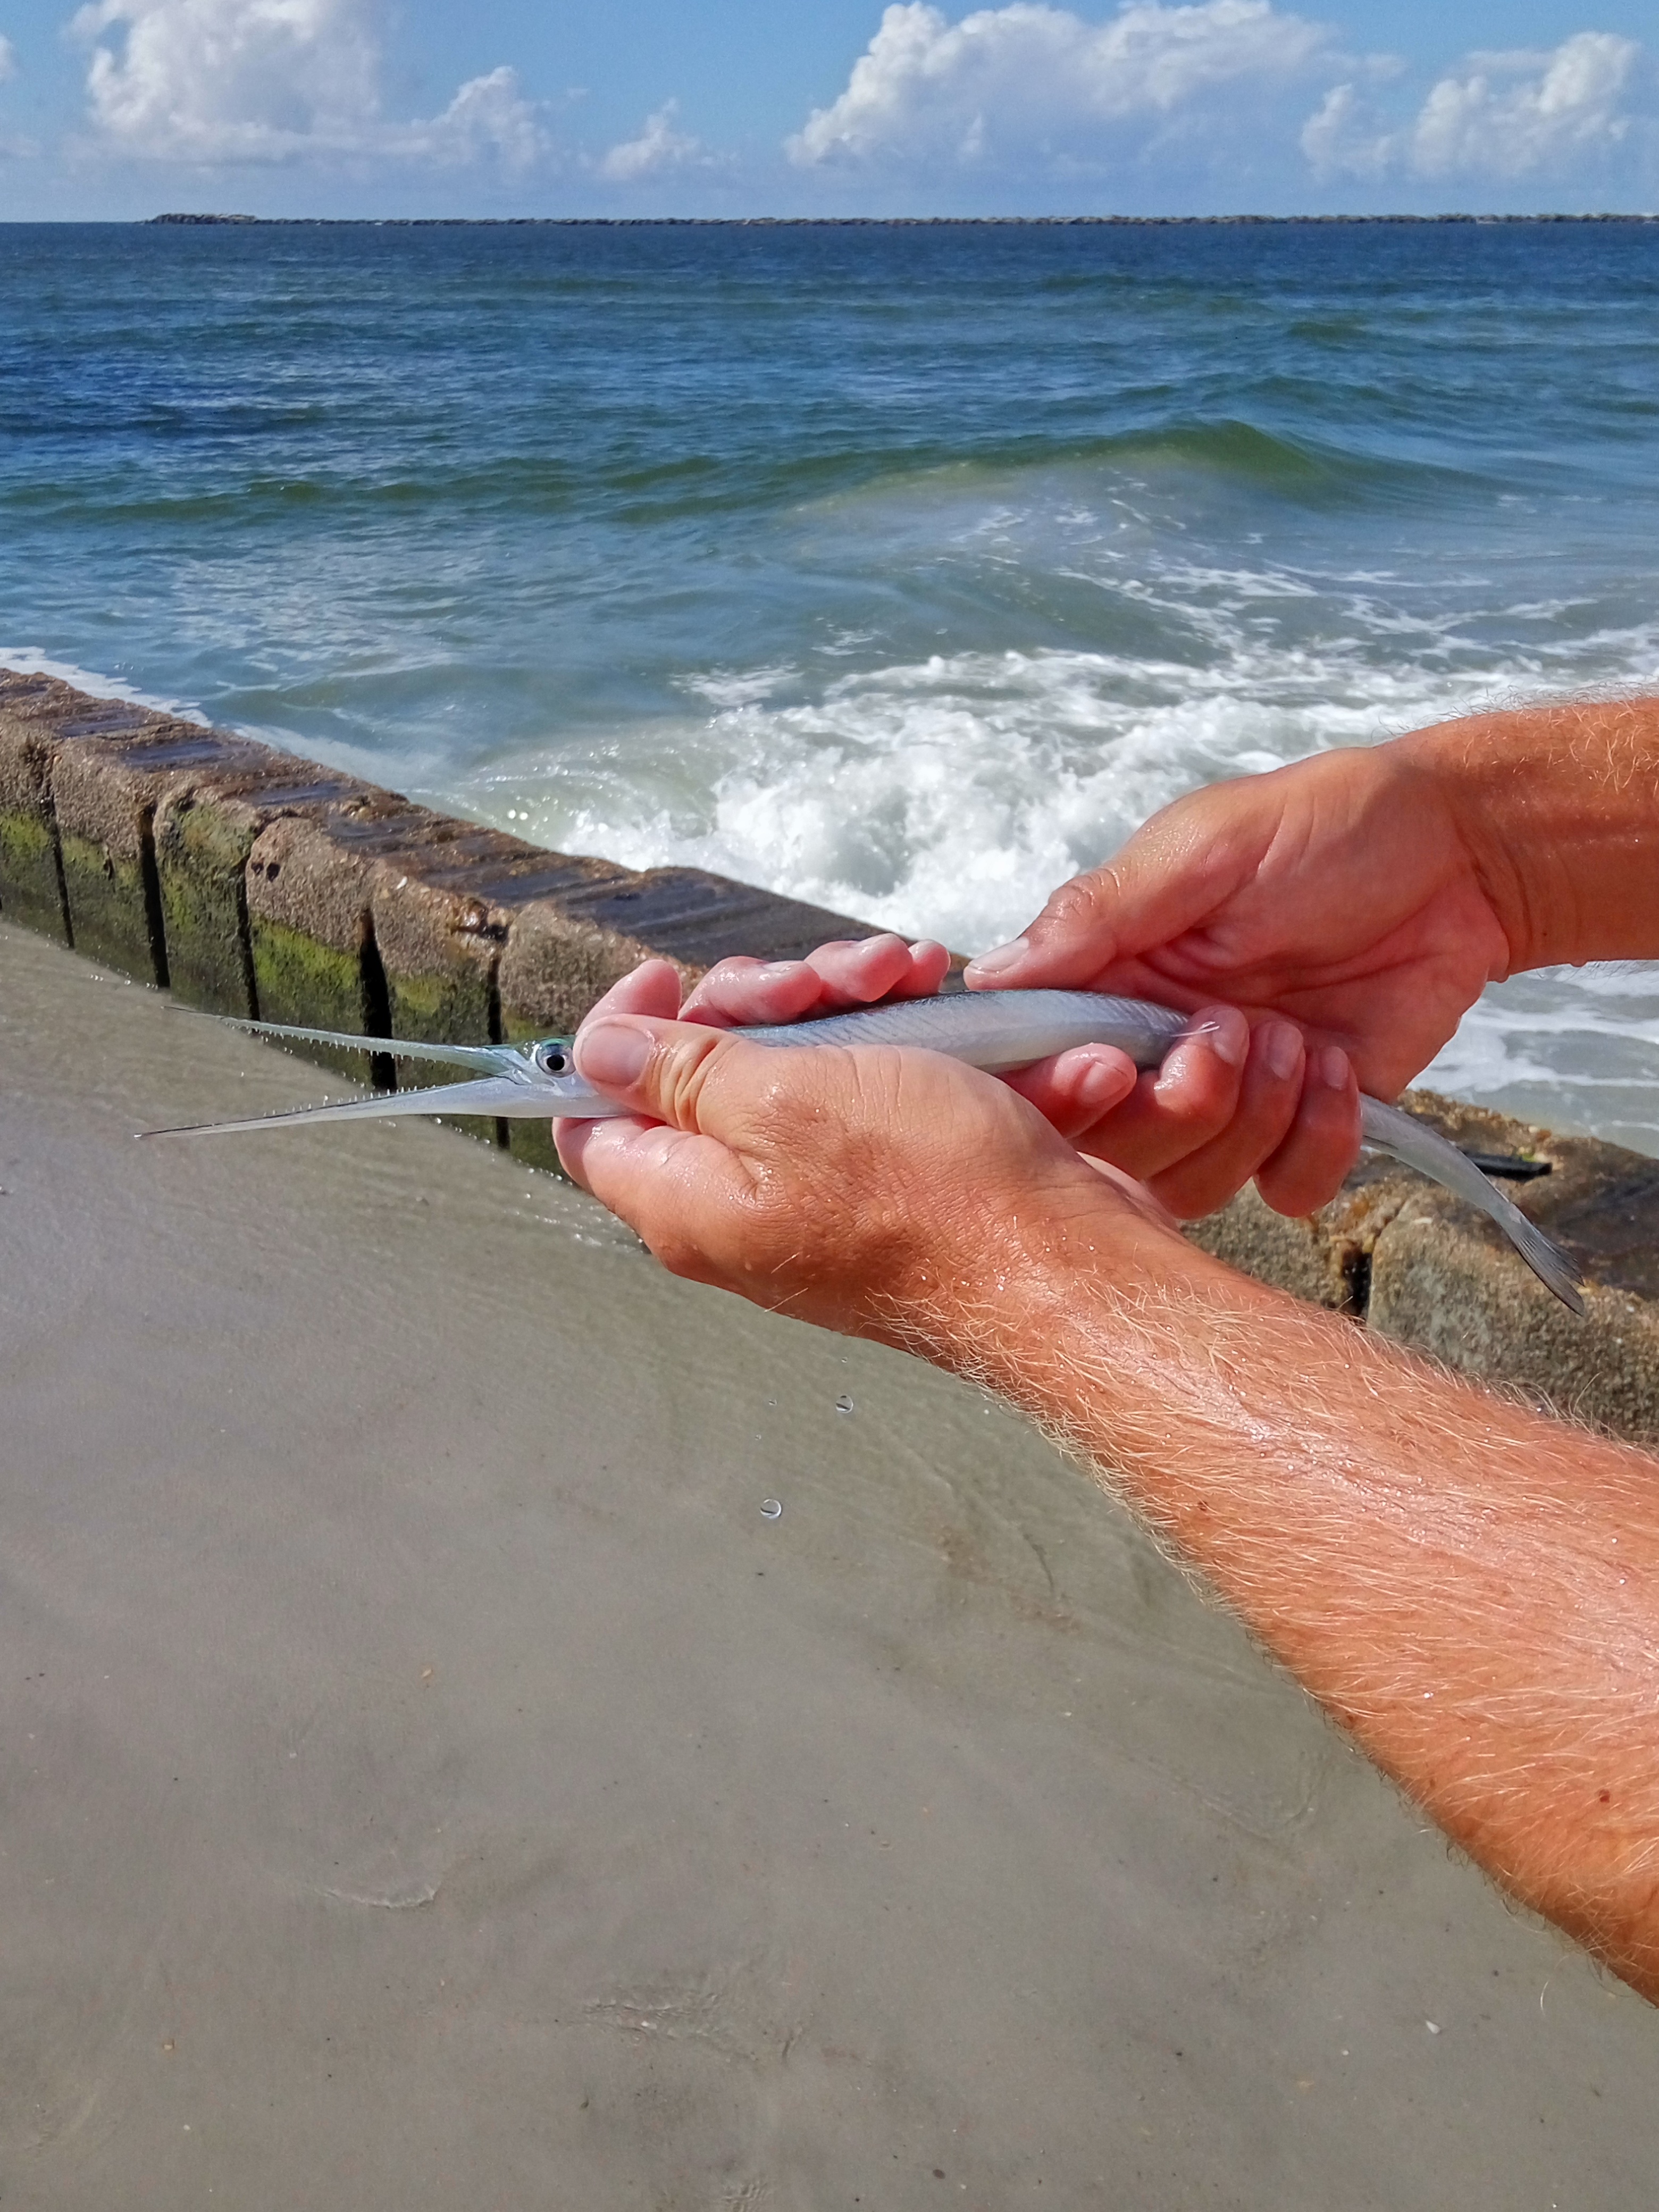
beach, sea, coast, water, sand, ocean, shore, wave, vacation, leg, fishing, fish, body of water, gar, garfish